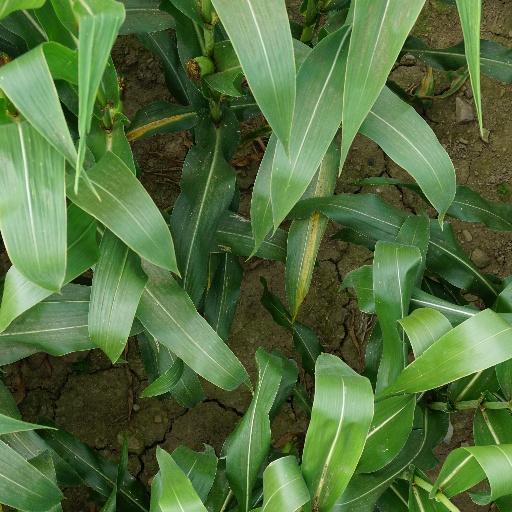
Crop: maize; corn